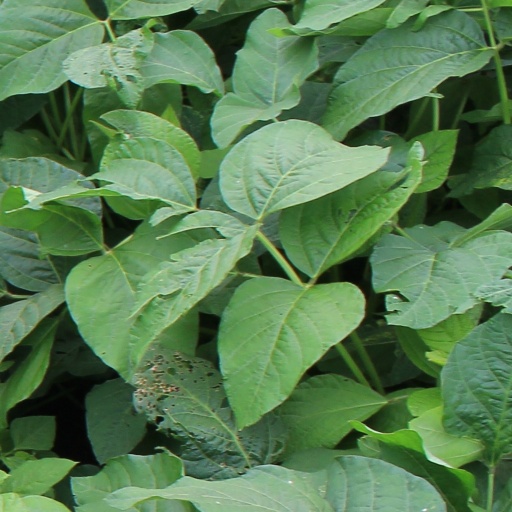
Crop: soybean